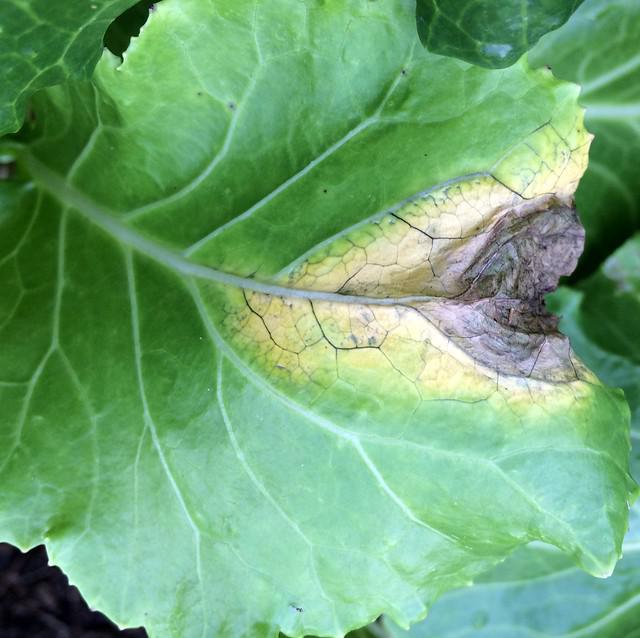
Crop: unknown
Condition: cabbage_cabbage_black_rot